Aetiocetus

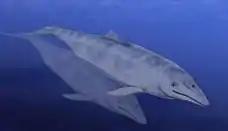
Restoration of "A. cotylalveus"

The type species for the genus is "Aetiocetus cotylalveus." It is defined as being the monophyletic group encompassing the closest common ancestor of "A. cotylalveus" and "A. polydentatus" and all its descendants: the textbook definition for a monophyletic taxon.